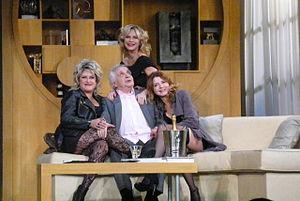
Les comédiens Michel Sardou, Valérie Vogt, Térésa Ovidio et Caroline Bal sur la scène du Théâtre de la Michodière, à Paris, dans Représailles, d'Éric Assous, en 2015
Représailles est une pièce de théâtre d'Éric Assous, mise en scène par Anne Bourgeois, assisté de Betty Lemoine, et représentée pour la première fois au Théâtre de la Michodière, à Paris, le 22 septembre 2015, avec Marie-Anne Chazel et Michel Sardou dans les rôles principaux.
Valérie Vogt est une actrice française née le 25 octobre 1962. Elle est principalement connue pour son rôle de Claire Souchal dans Plus belle la vie qu'elle a incarné entre mars 2011 et mai 2012.